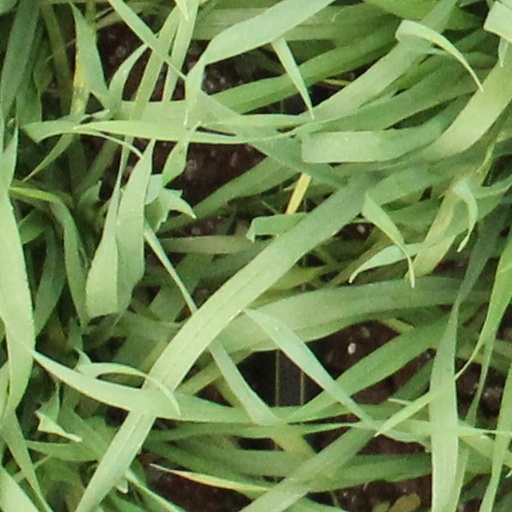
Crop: wheat